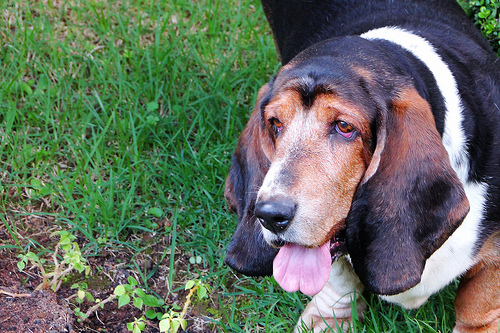
Animal: dog
Breed: basset_hound